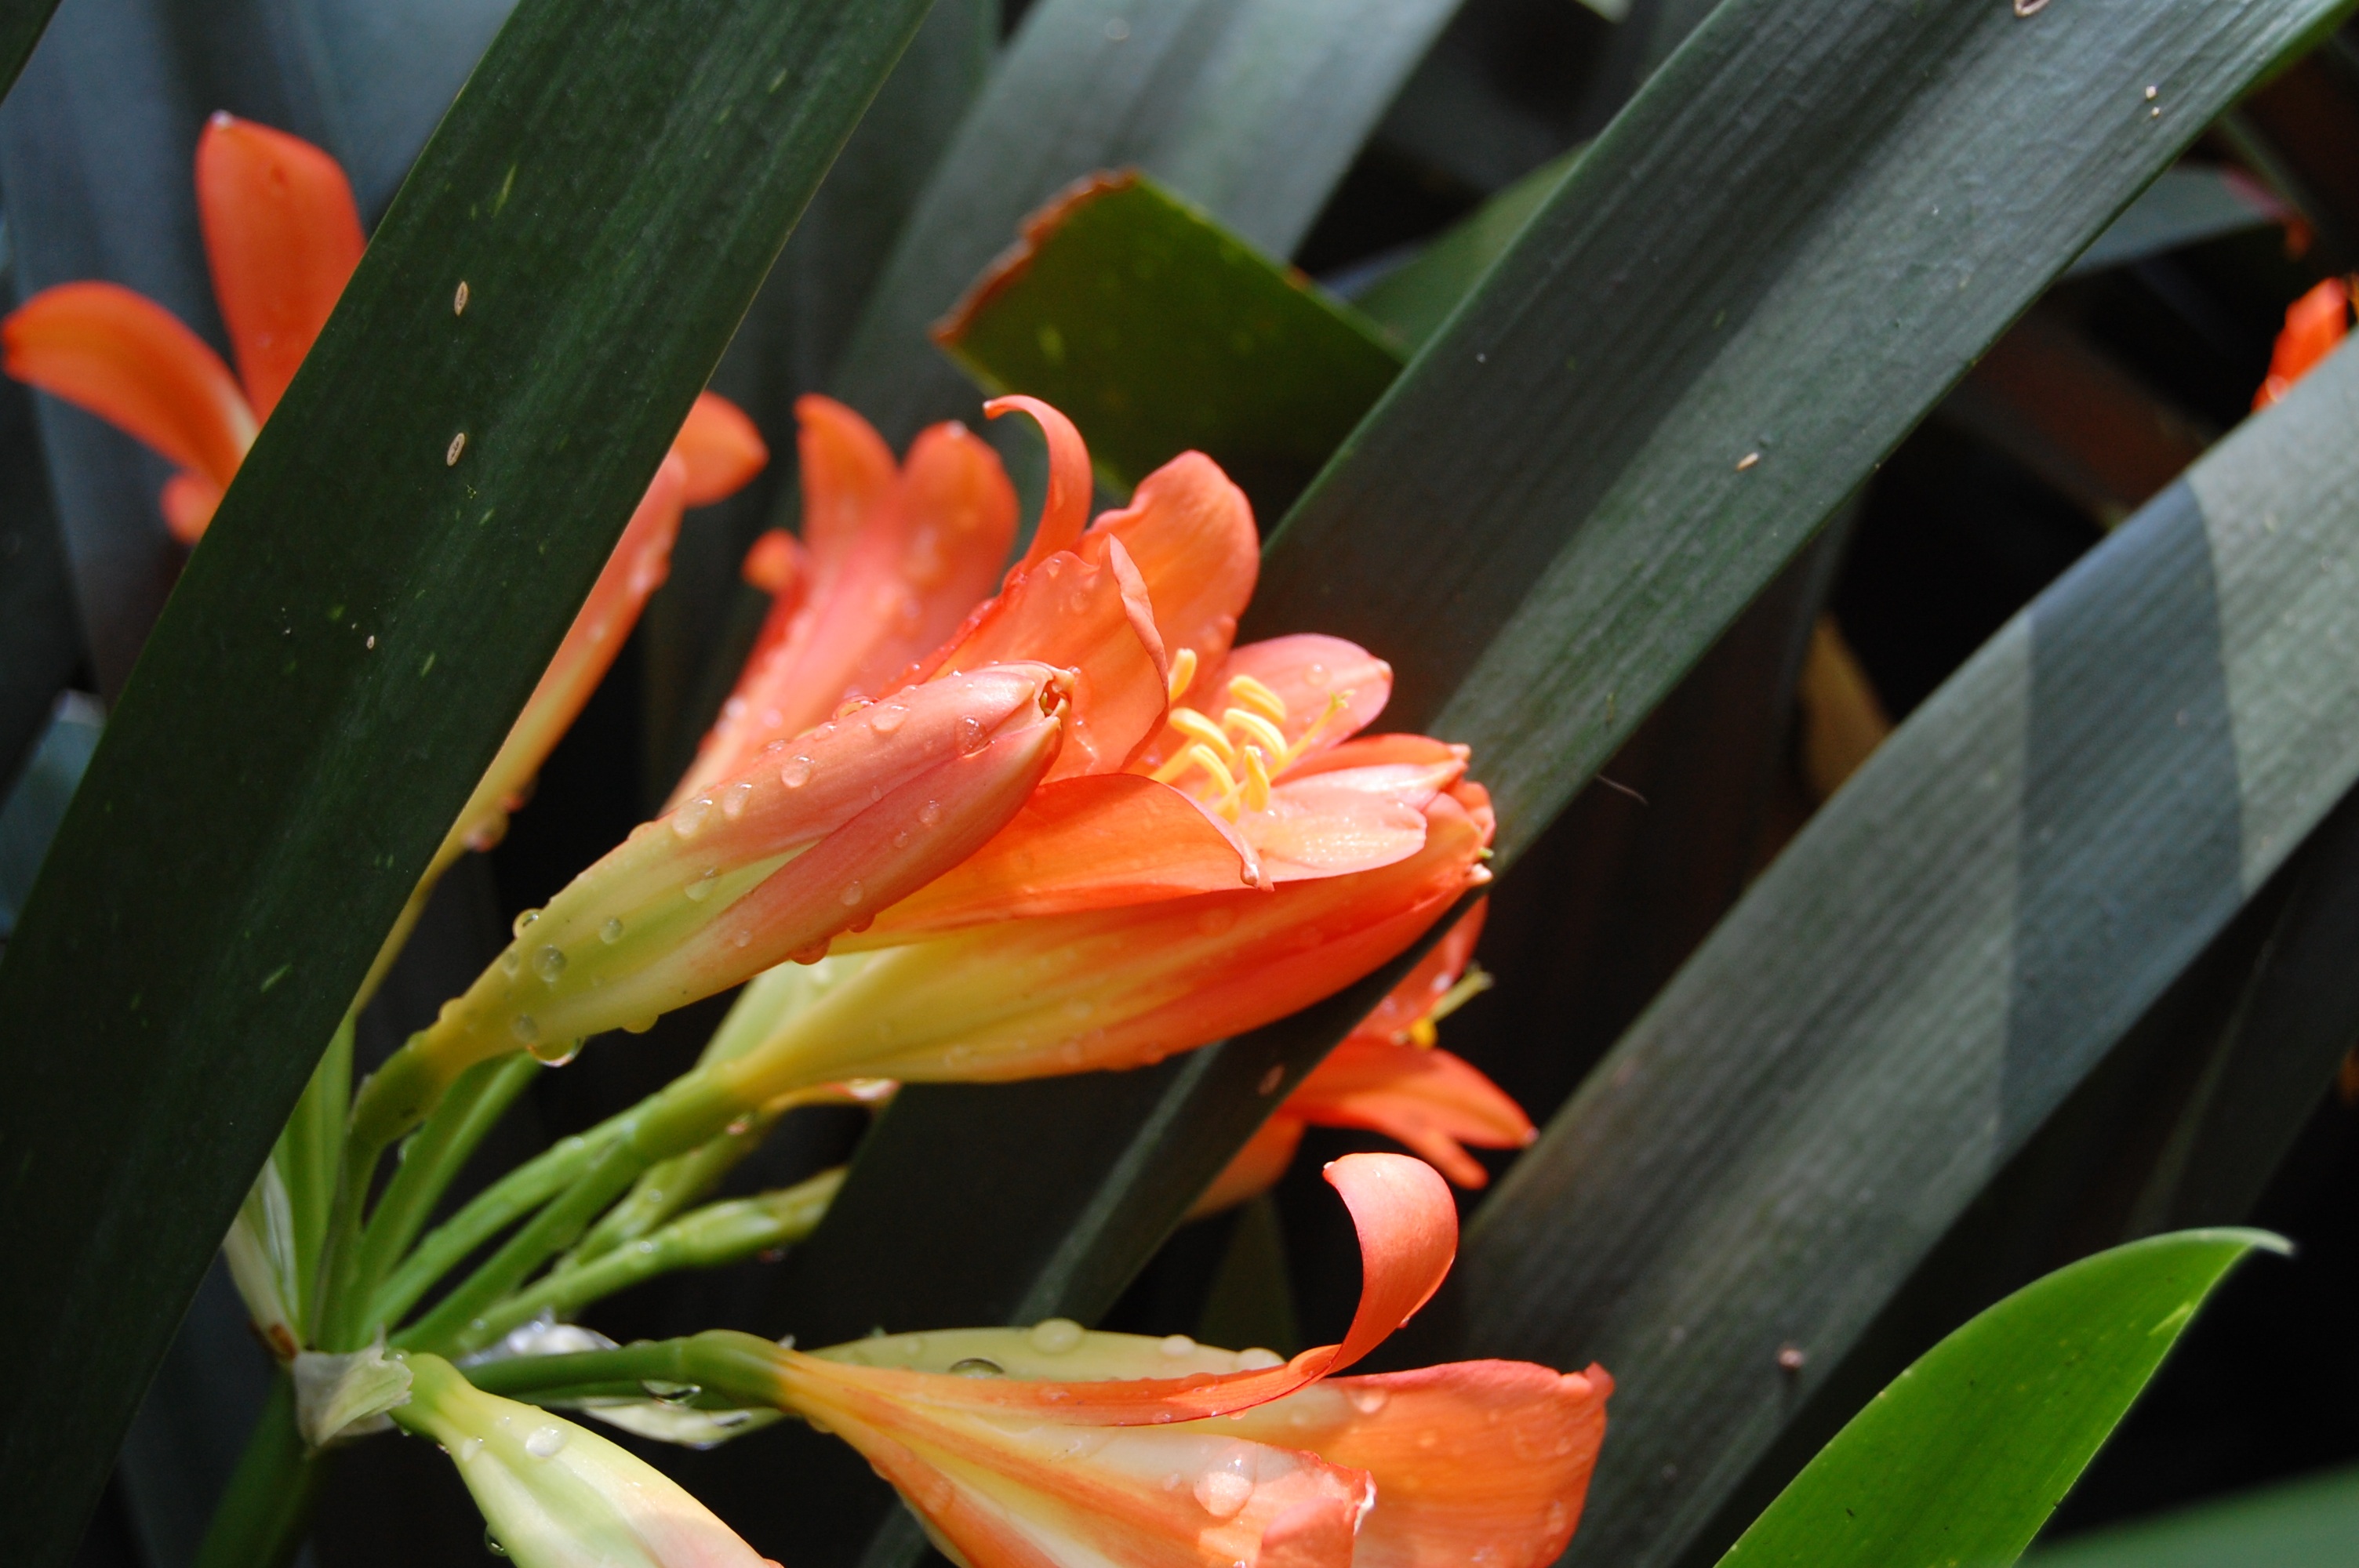
nature, plant, leaf, flower, petal, orange, macro, botany, garden, flora, lily, macro photography, flowering plant, plant stem, land plant